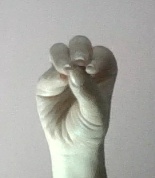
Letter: ha